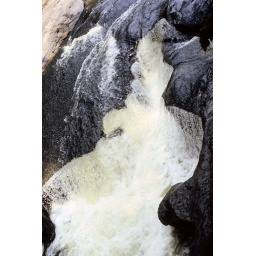
River running over rocks